Ladd Carriage House

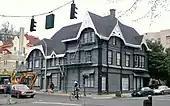
The house in 2007, wearing an earlier paint scheme

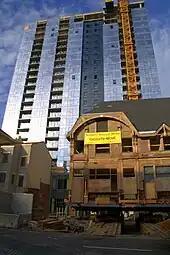
The house in 2008, after being moved back to its original site, with Ladd Tower in the background

The future of the building was in doubt when the neighboring First Christian Church announced plans to redevelop the block. The congregation bought the Ladd Carriage House in 1971, and sought to expand parking for its members. As part of the redevelopment, a condominium tower, Ladd Tower, would be built above a parking garage. A demolition permit had been secured for the lot, but never used. Nevertheless, this raised alarm bells in the preservationist community and a grass-roots campaign, the Friends of Ladd Carriage House, was formed to either save or move the old building. One proposal was to move the Carriage House to Lair Hill, but this was logistically complex (steep streets, crossing bridges, cutting Portland Streetcar lines).